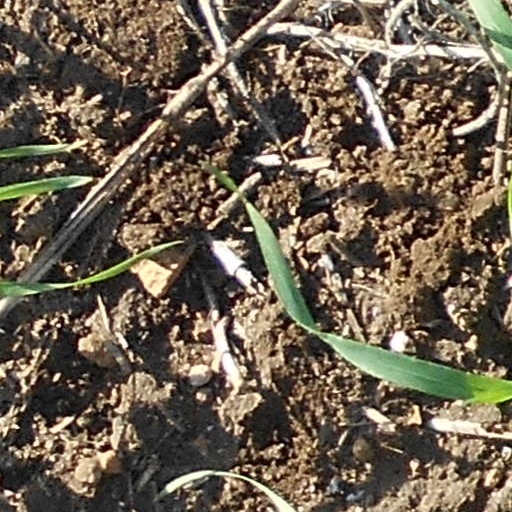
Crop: wheat